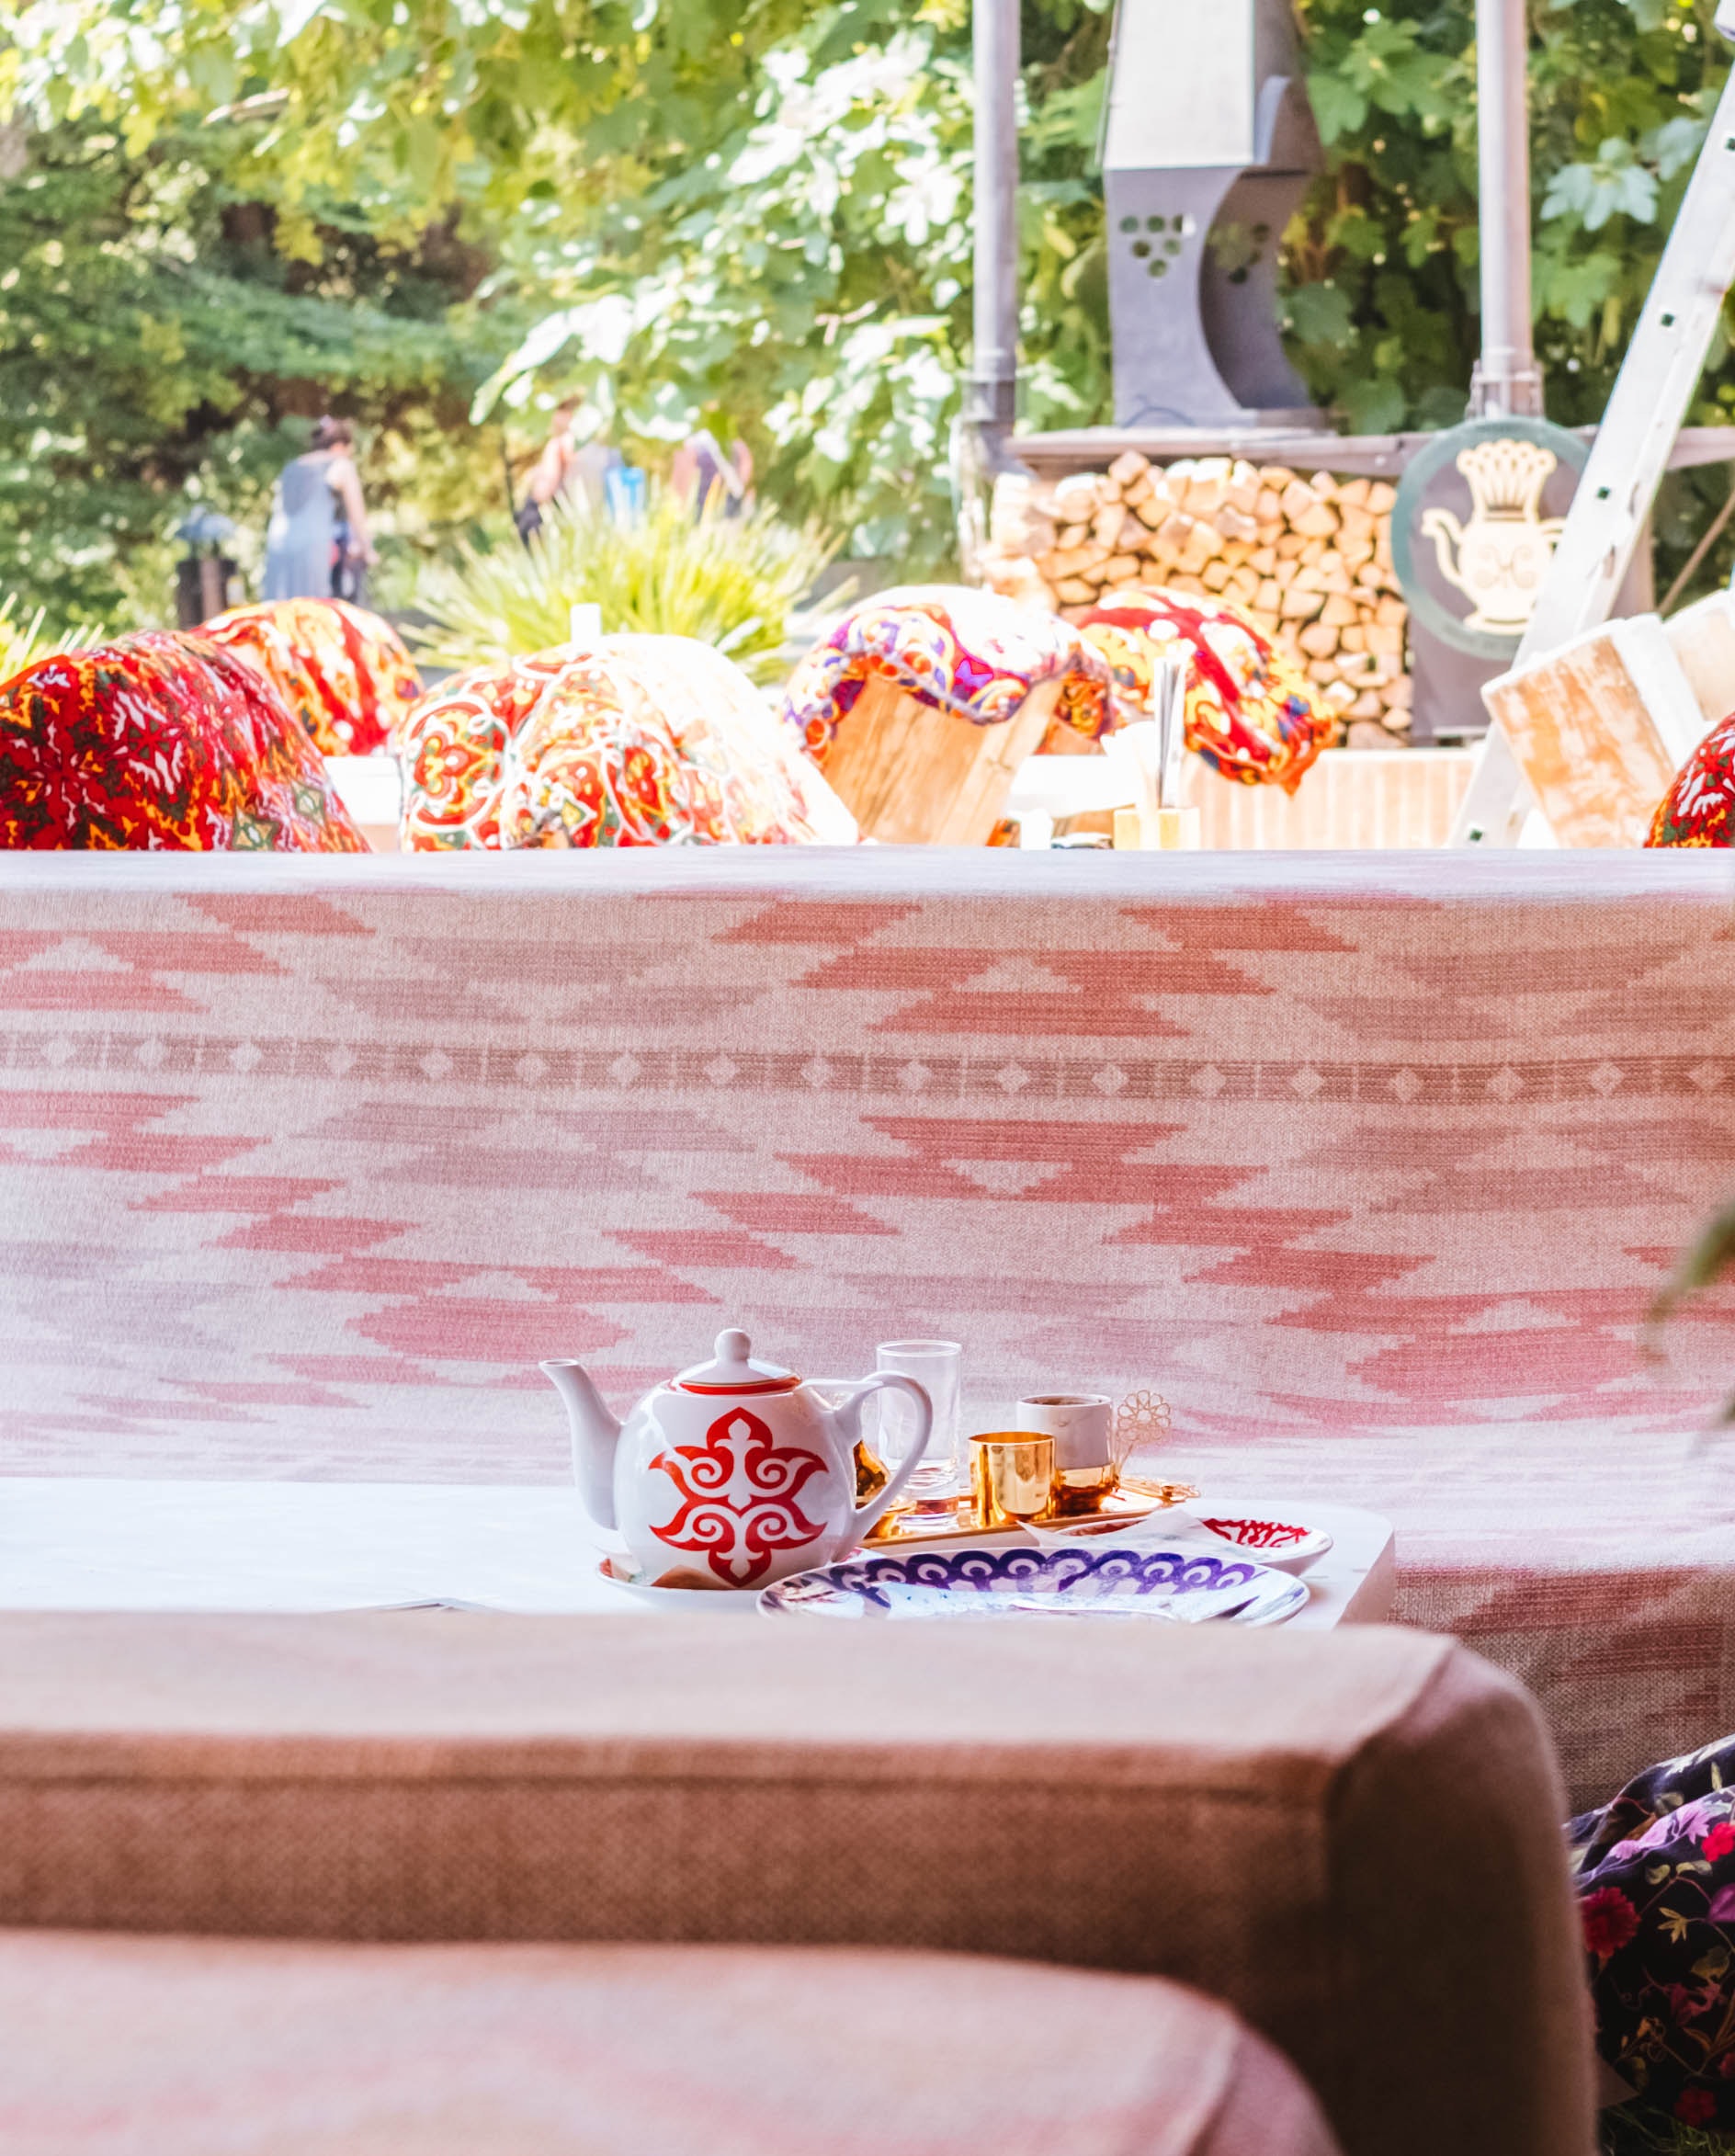
table, tablecloth, textile, party, event, summer, picnic, furniture, brunch, wedding reception, peach, linens, recreation, interior design, plant, ceremony, flower